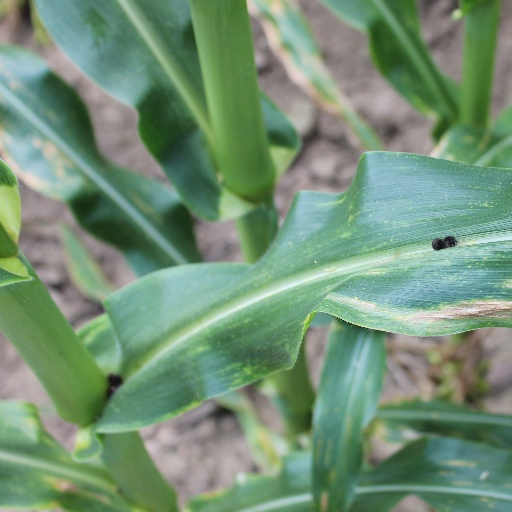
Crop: maize; corn